Coorparoo State School

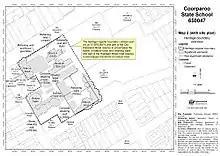
Site map, 2017

Coorparoo State School occupies part of a large, site fronting northwest onto Old Cleveland Road, a main thoroughfare through the suburb of Coorparoo, four kilometres southeast of Brisbane CBD. Attractive views are had to and from the school and it is conspicuous in the area as it occupies the crest of a modest ridge, has long frontages to principal thoroughfares, stands directly beside the retail and civic centre of the area, and includes striking architecture, open playing fields, and impressive mature trees.